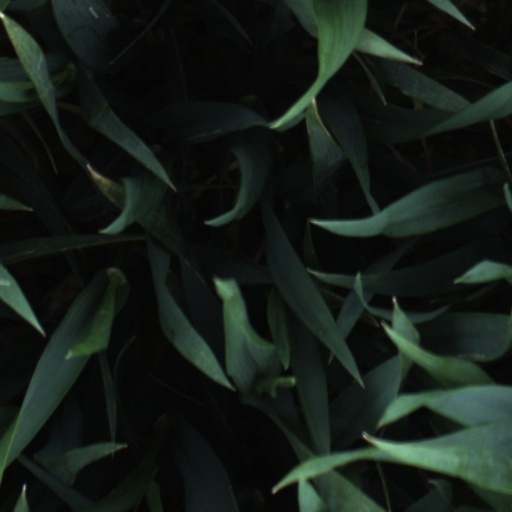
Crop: wheat